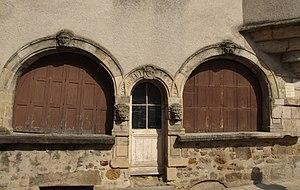
Façade de la «
Charles Théveneau, de Morande ou chevalier de Morande, né le 9 novembre 1741 à Arnay-le-Duc où il est mort le 6 juillet 1805, est un libelliste, espion et polémiste français. Son parcours est représentatif de celui d'un « aventurier des Lumières » ou d'un « Rousseau des ruisseaux » : de l'armée il passe à la littérature clandestine, puis à l'espionnage et enfin au journalisme. « Mandrin littéraire », folliculaire, il se fait connaître par son activité de maître chanteur et par le succès considérable de son libelle clandestin, Le Gazetier Cuirassé. Il est par la suite, après avoir mis à contribution la cour de Louis XV, retourné par le gouvernement français, dont il devient l'un des informateurs en Angleterre. Il joue un rôle dans la prérévolution française comme rédacteur puis directeur du Courier de l'Europe avant de regagner Paris lors de la Révolution, où il poursuit son activité de gazetier.
Cet article recense une partie des monuments historiques de la Côte-d'Or, en France.